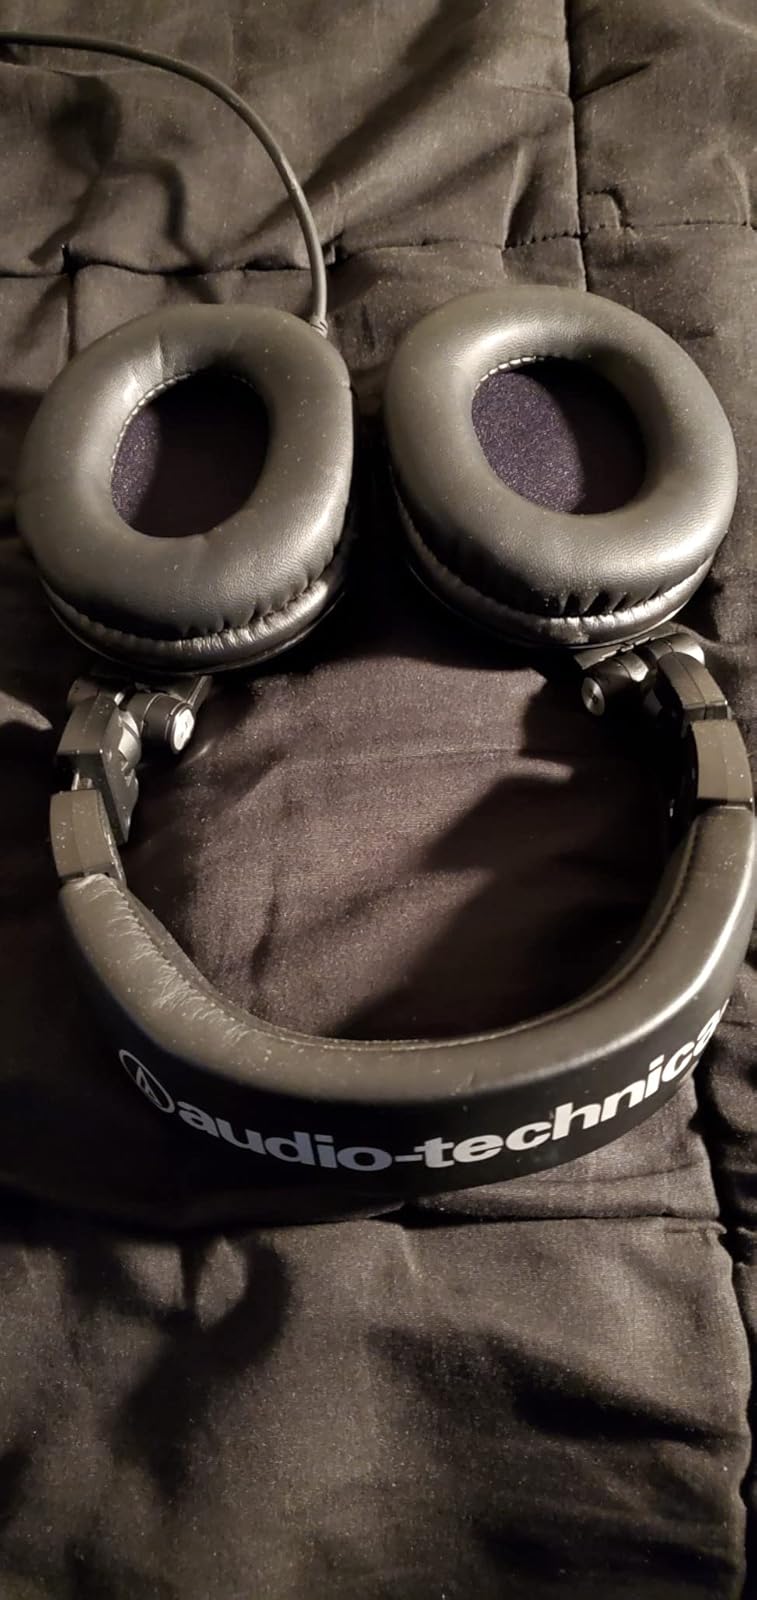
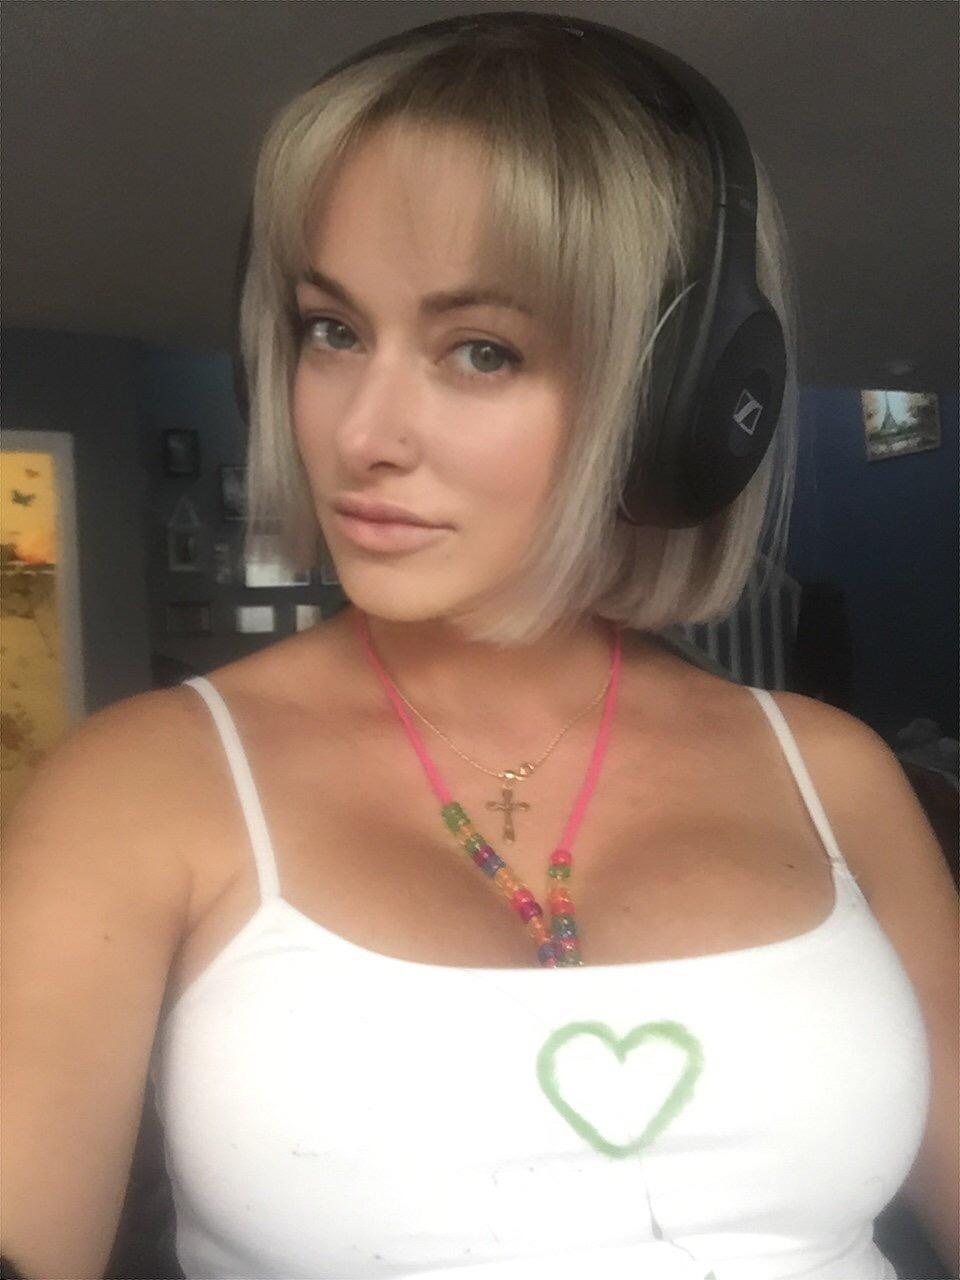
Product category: headphones
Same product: no